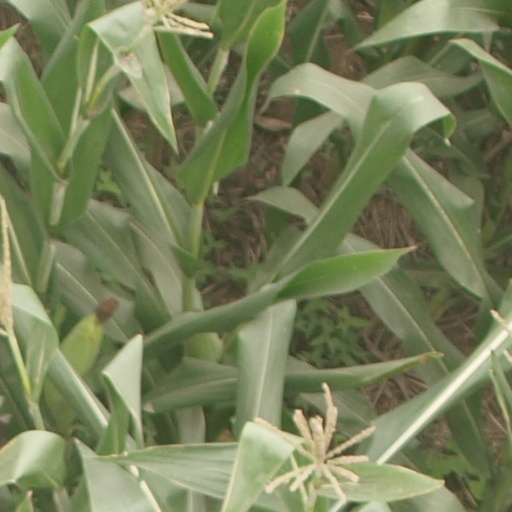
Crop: maize; corn